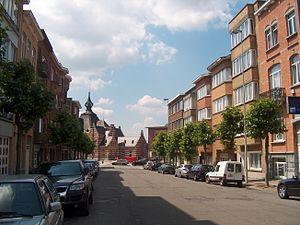
L'avenue Colonel Picquart à Schaerbeek, Bruxelles, Belgique.
Ci-dessous, la liste complète des 339 rues de Schaerbeek, commune belge située en région bruxelloise.
L'avenue Colonel Picquart est une avenue bruxelloise de la commune de Schaerbeek qui va de la place Princesse Élisabeth au carrefour de la rue Anatole France et de l'avenue Jean Jaurès.